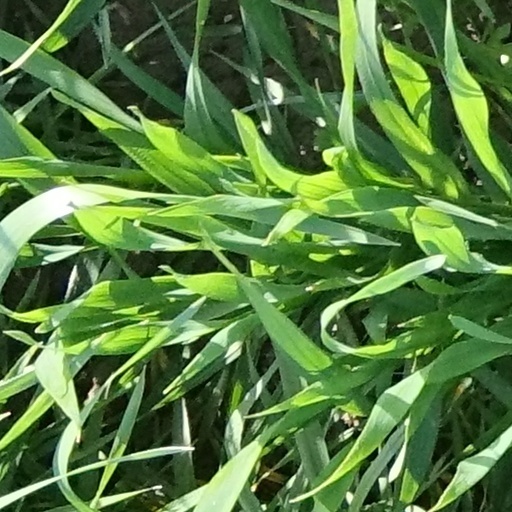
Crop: wheat